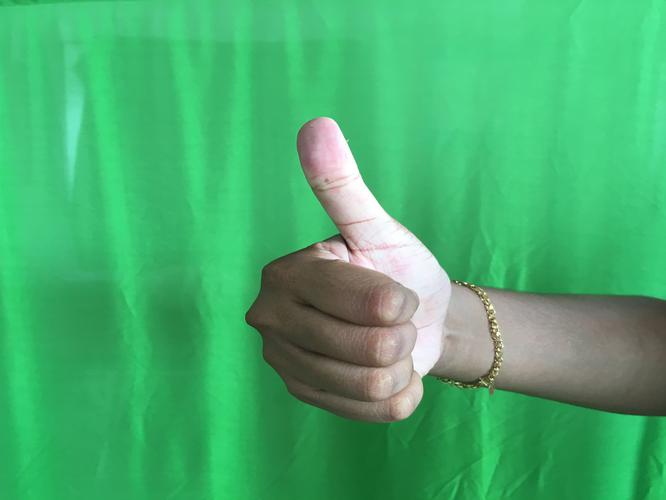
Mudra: Sikharam
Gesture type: single_hand